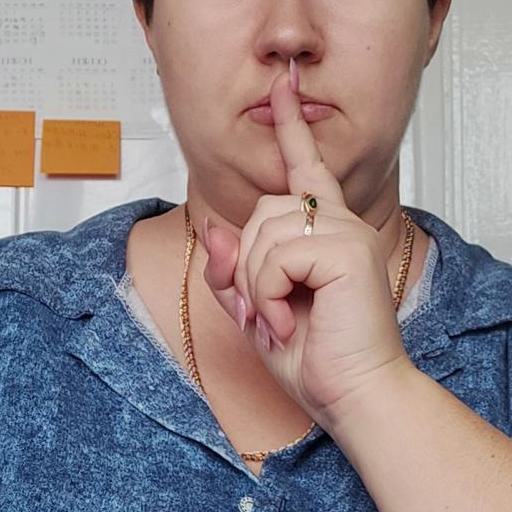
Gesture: mute